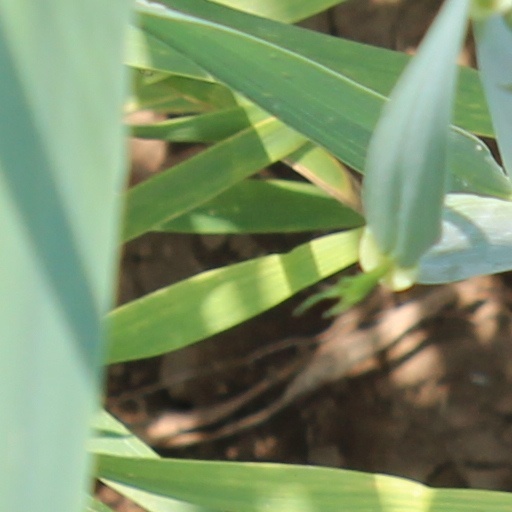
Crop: wheat